Lienzo de Quauhquechollan

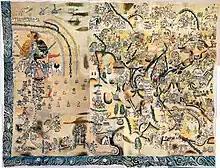
Photograph of the "Lienzo de Quauhquechollan" after its restoration, in 2009.

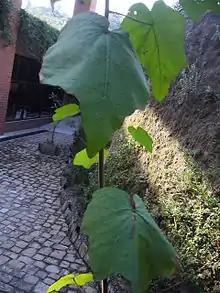
Canak, or hands tree "Chiranthodendron pentadactylon". Its leaves are used in certain tamales. It has medicinal properties. It is mentioned on the "Lienzo de Quauhquechollan".

The Lienzo de Quauhquechollan ("Quauhquechollan Cloth") is a 16th-century "lienzo" (cloth painting) of the Nahua, a group of indigenous peoples of Mexico. It is one of two surviving Nahua pictorial records recounting the Spanish conquest of Guatemala and the earliest surviving maps of what is now Guatemala.